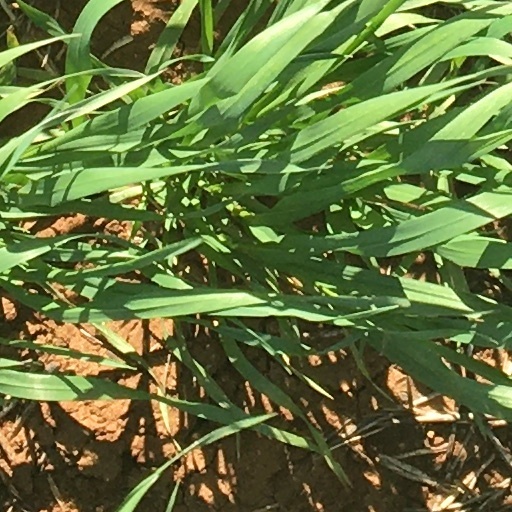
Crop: wheat